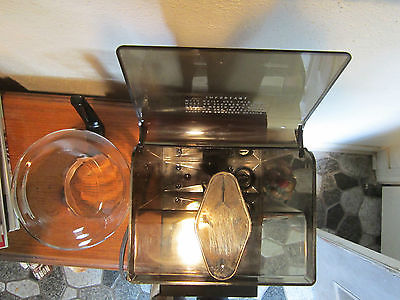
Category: coffee maker